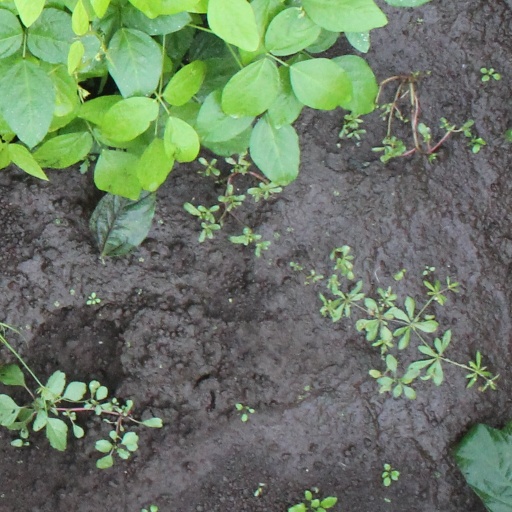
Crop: soybean